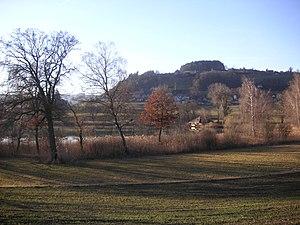
Gerzensee est une commune suisse du canton de Berne, située dans l'arrondissement administratif de Berne-Mittelland.